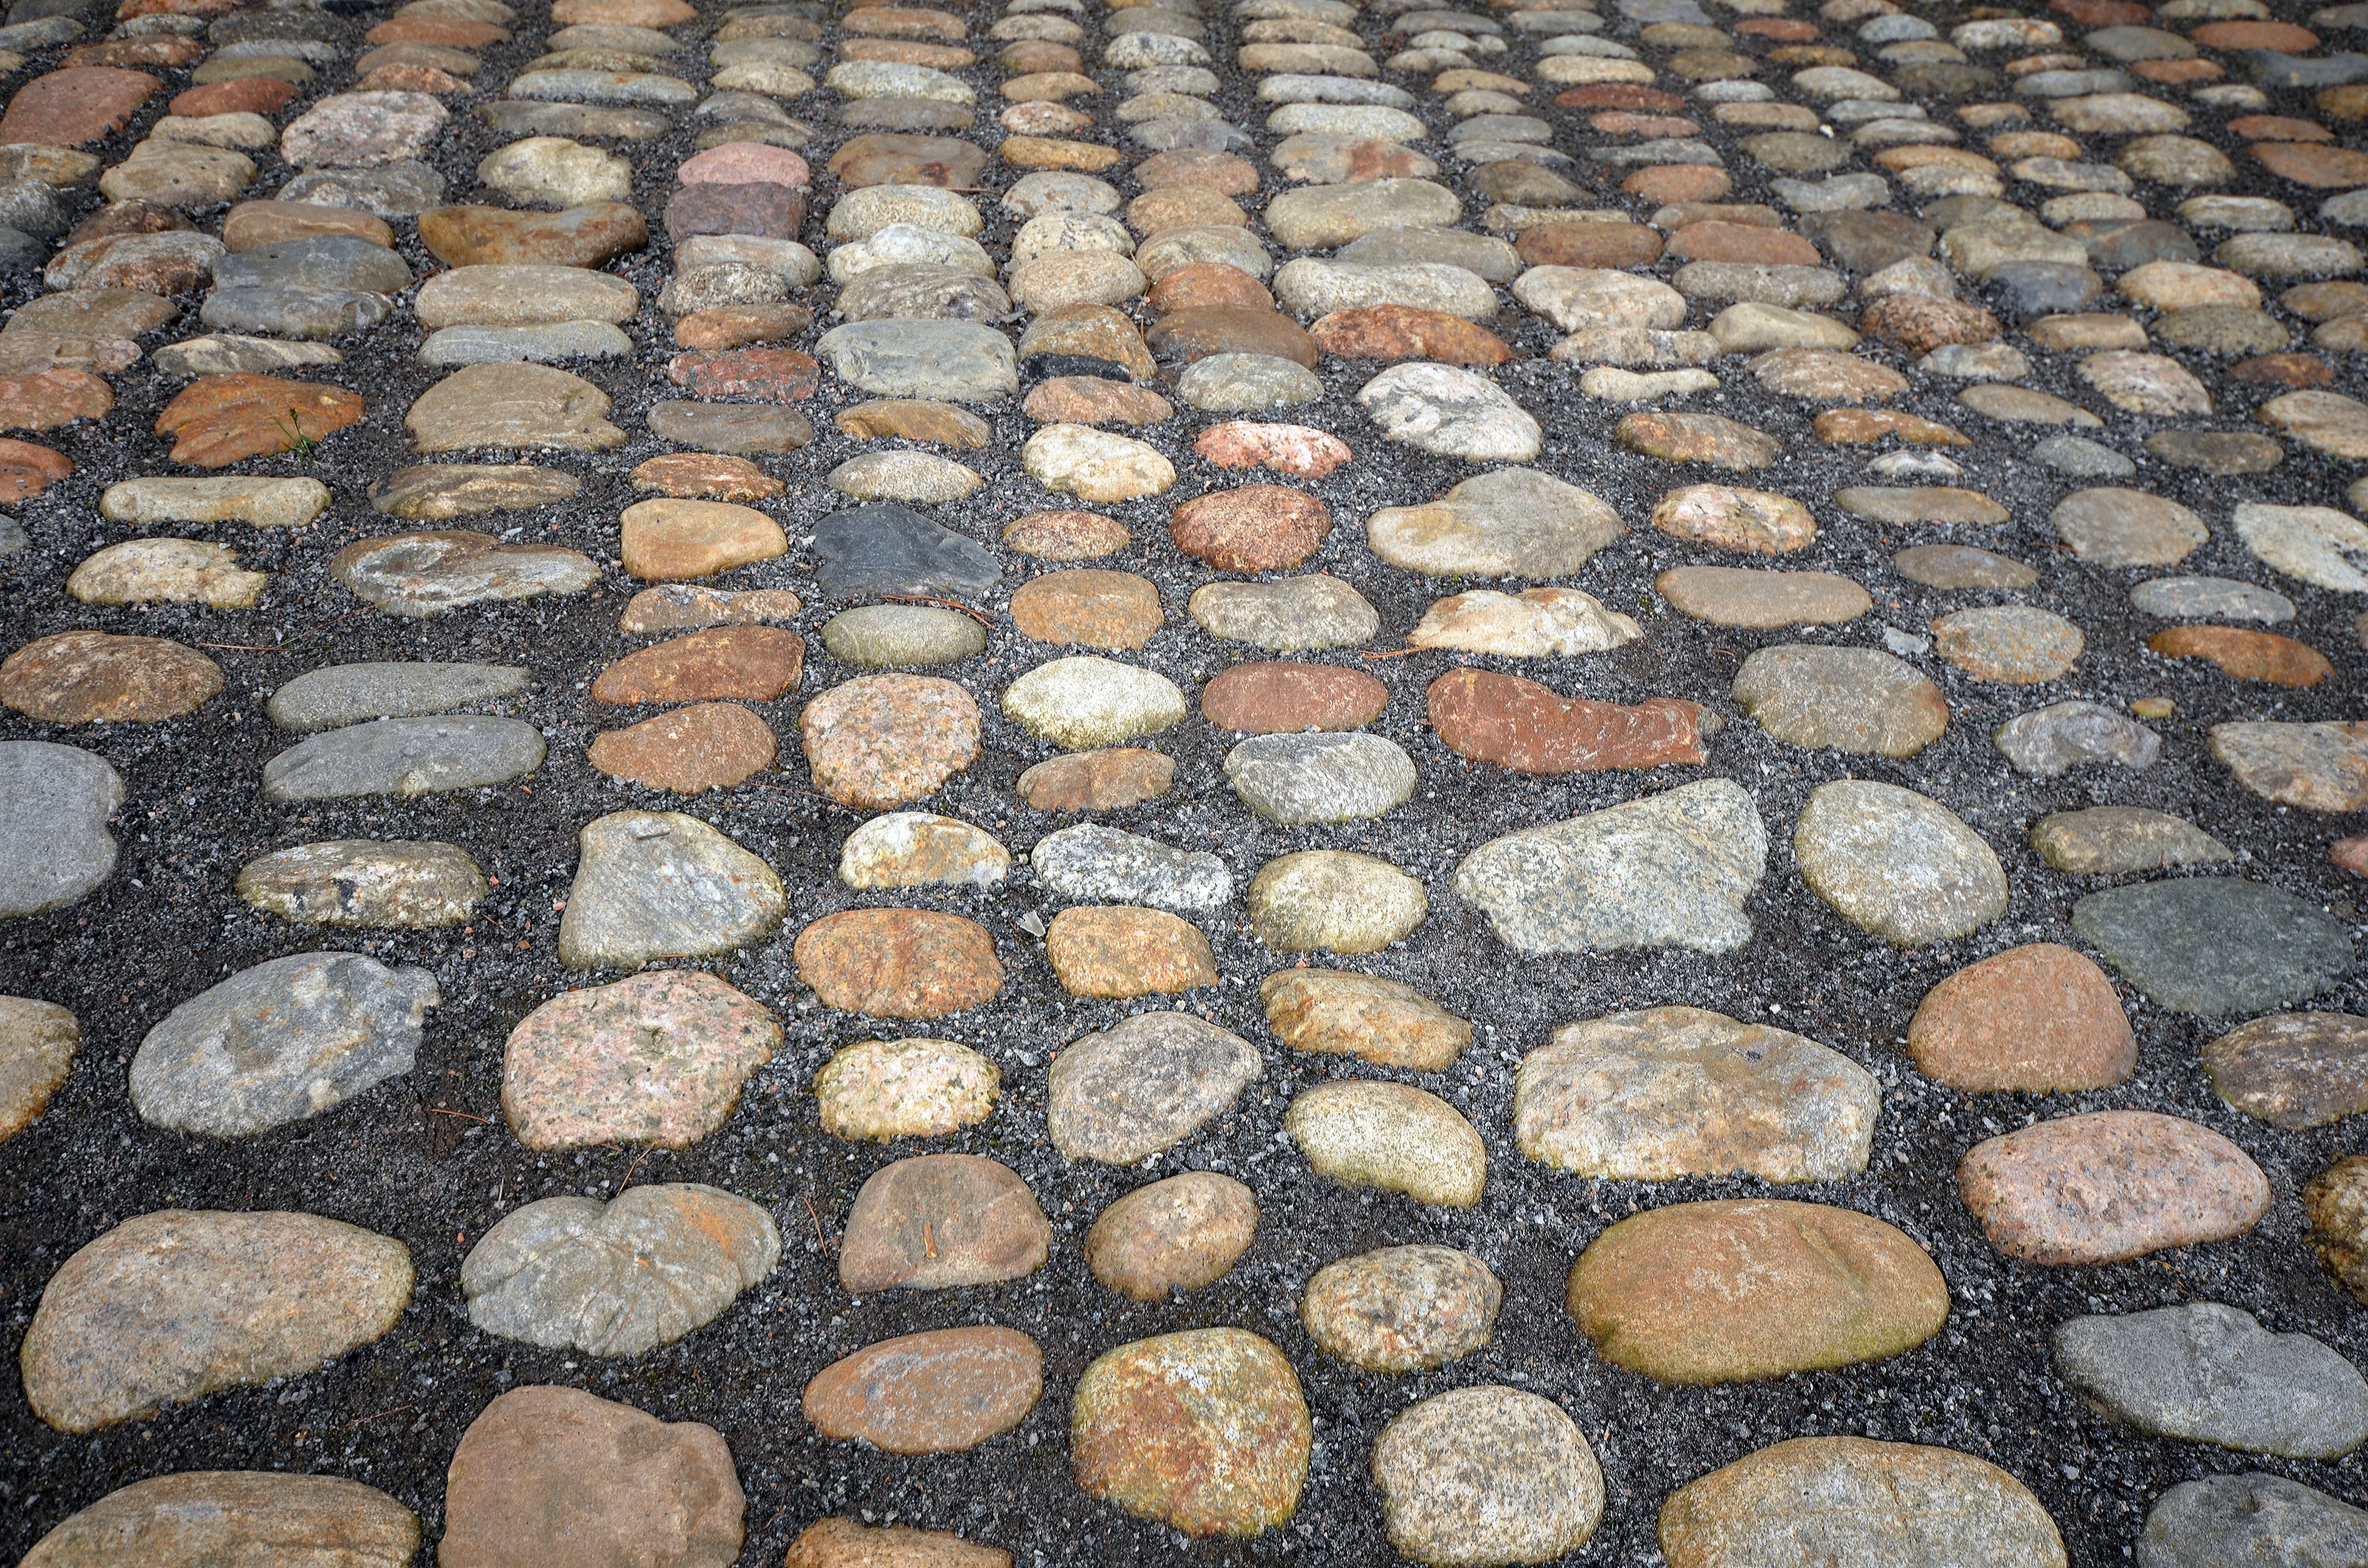
architecture, farm, floor, cobblestone, stone, asphalt, walkway, pebble, soil, stone wall, material, art, flooring, road surface, flagstone